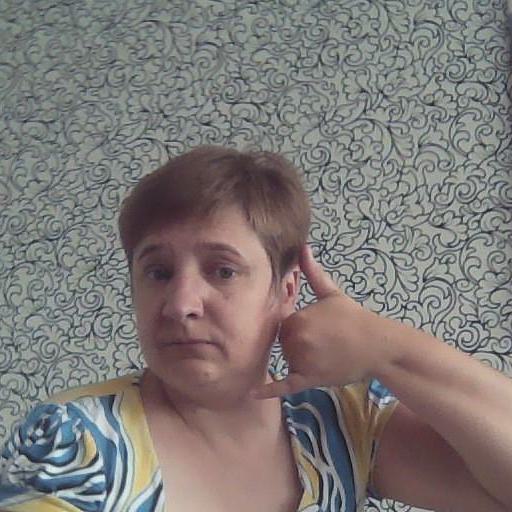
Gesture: call